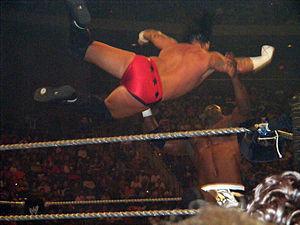
Cet article présente une liste d'attaques utilisées au catch.